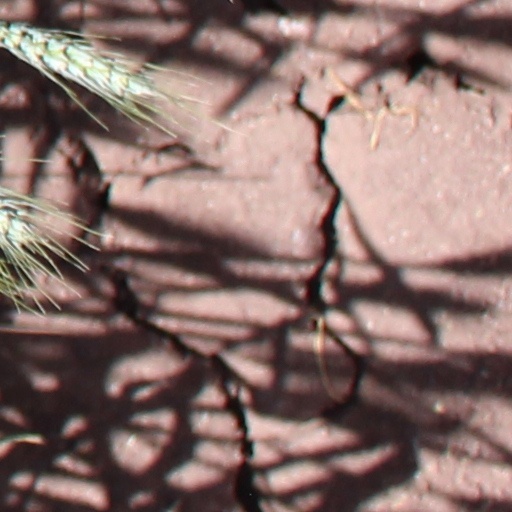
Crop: wheat